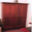
Label: wardrobe